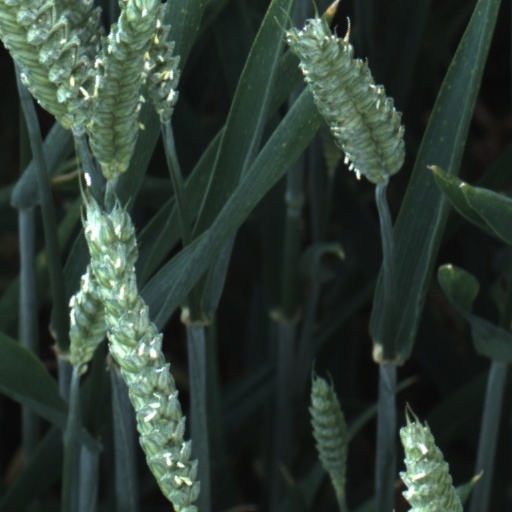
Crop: wheat